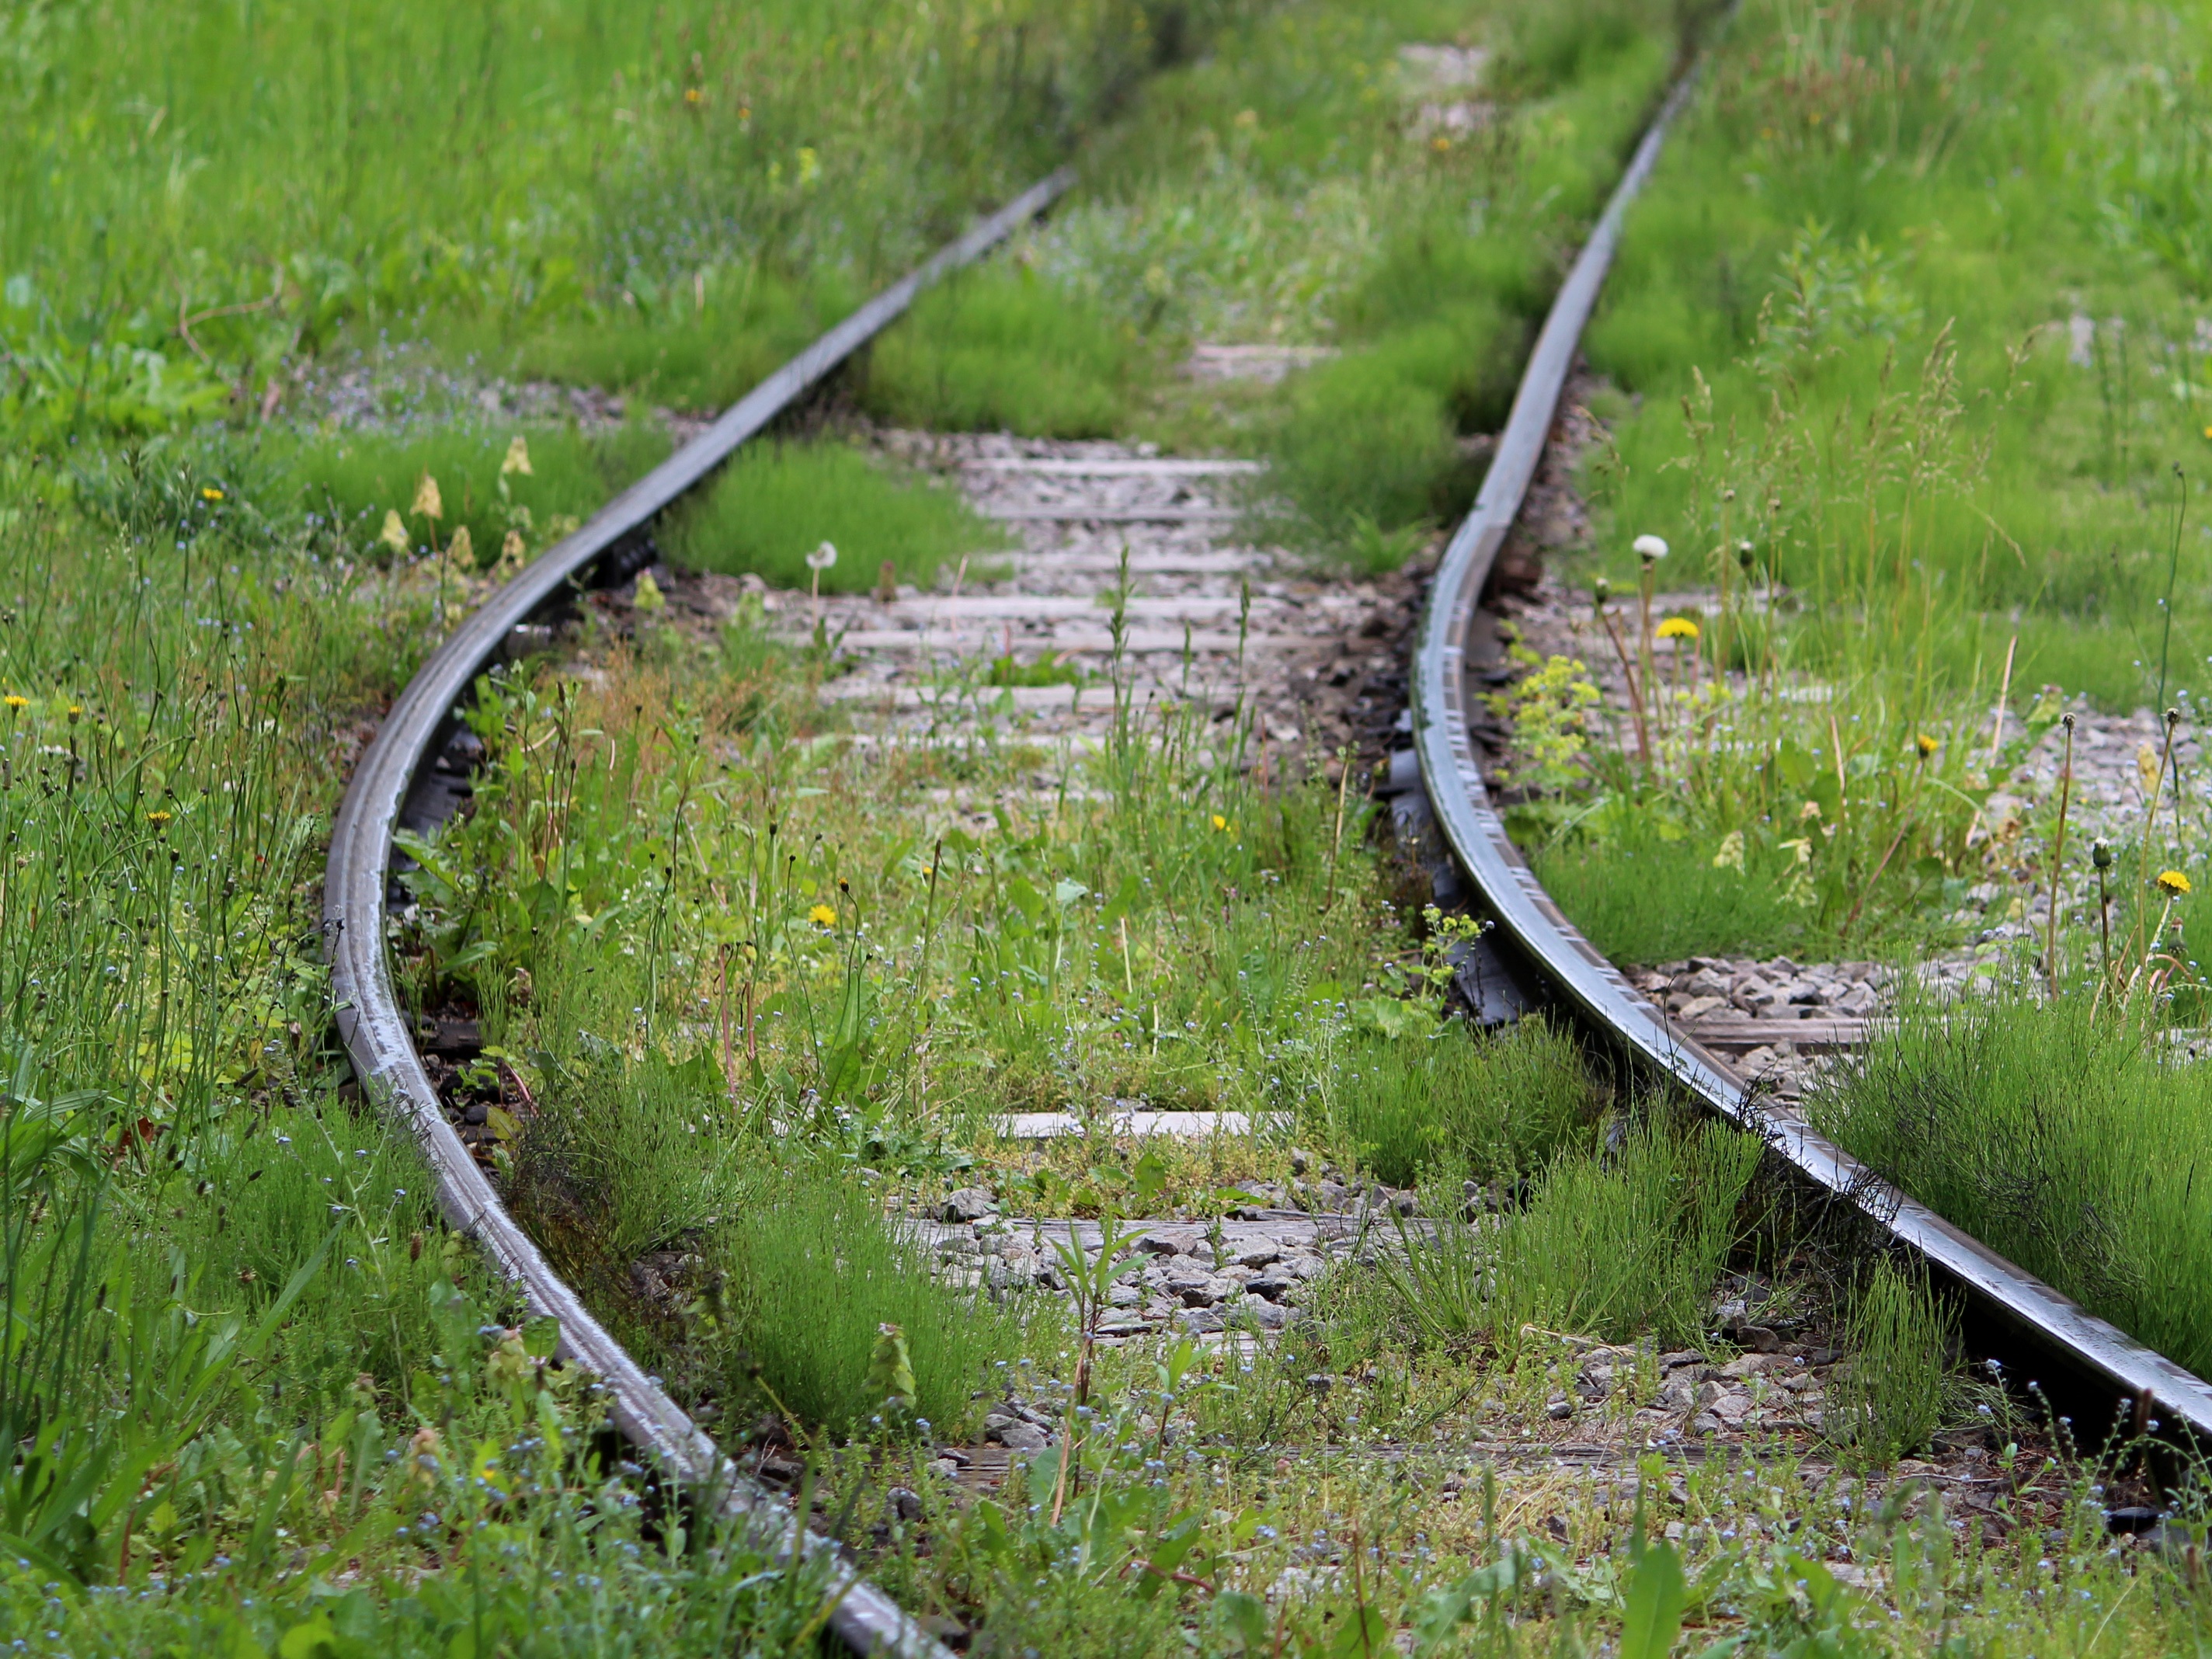
water, grass, track, lawn, train, river, pond, stream, green, metal, reptile, waterway, weed, wetland, habitat, obsolete, electric train, old train tracks, natural environment